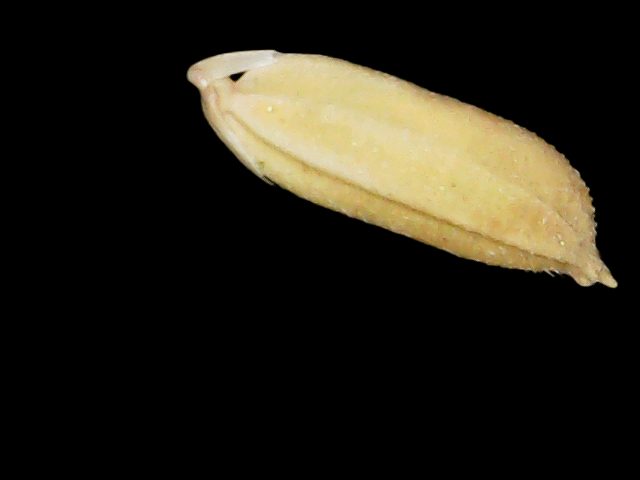
Rice variety: Binadhan24